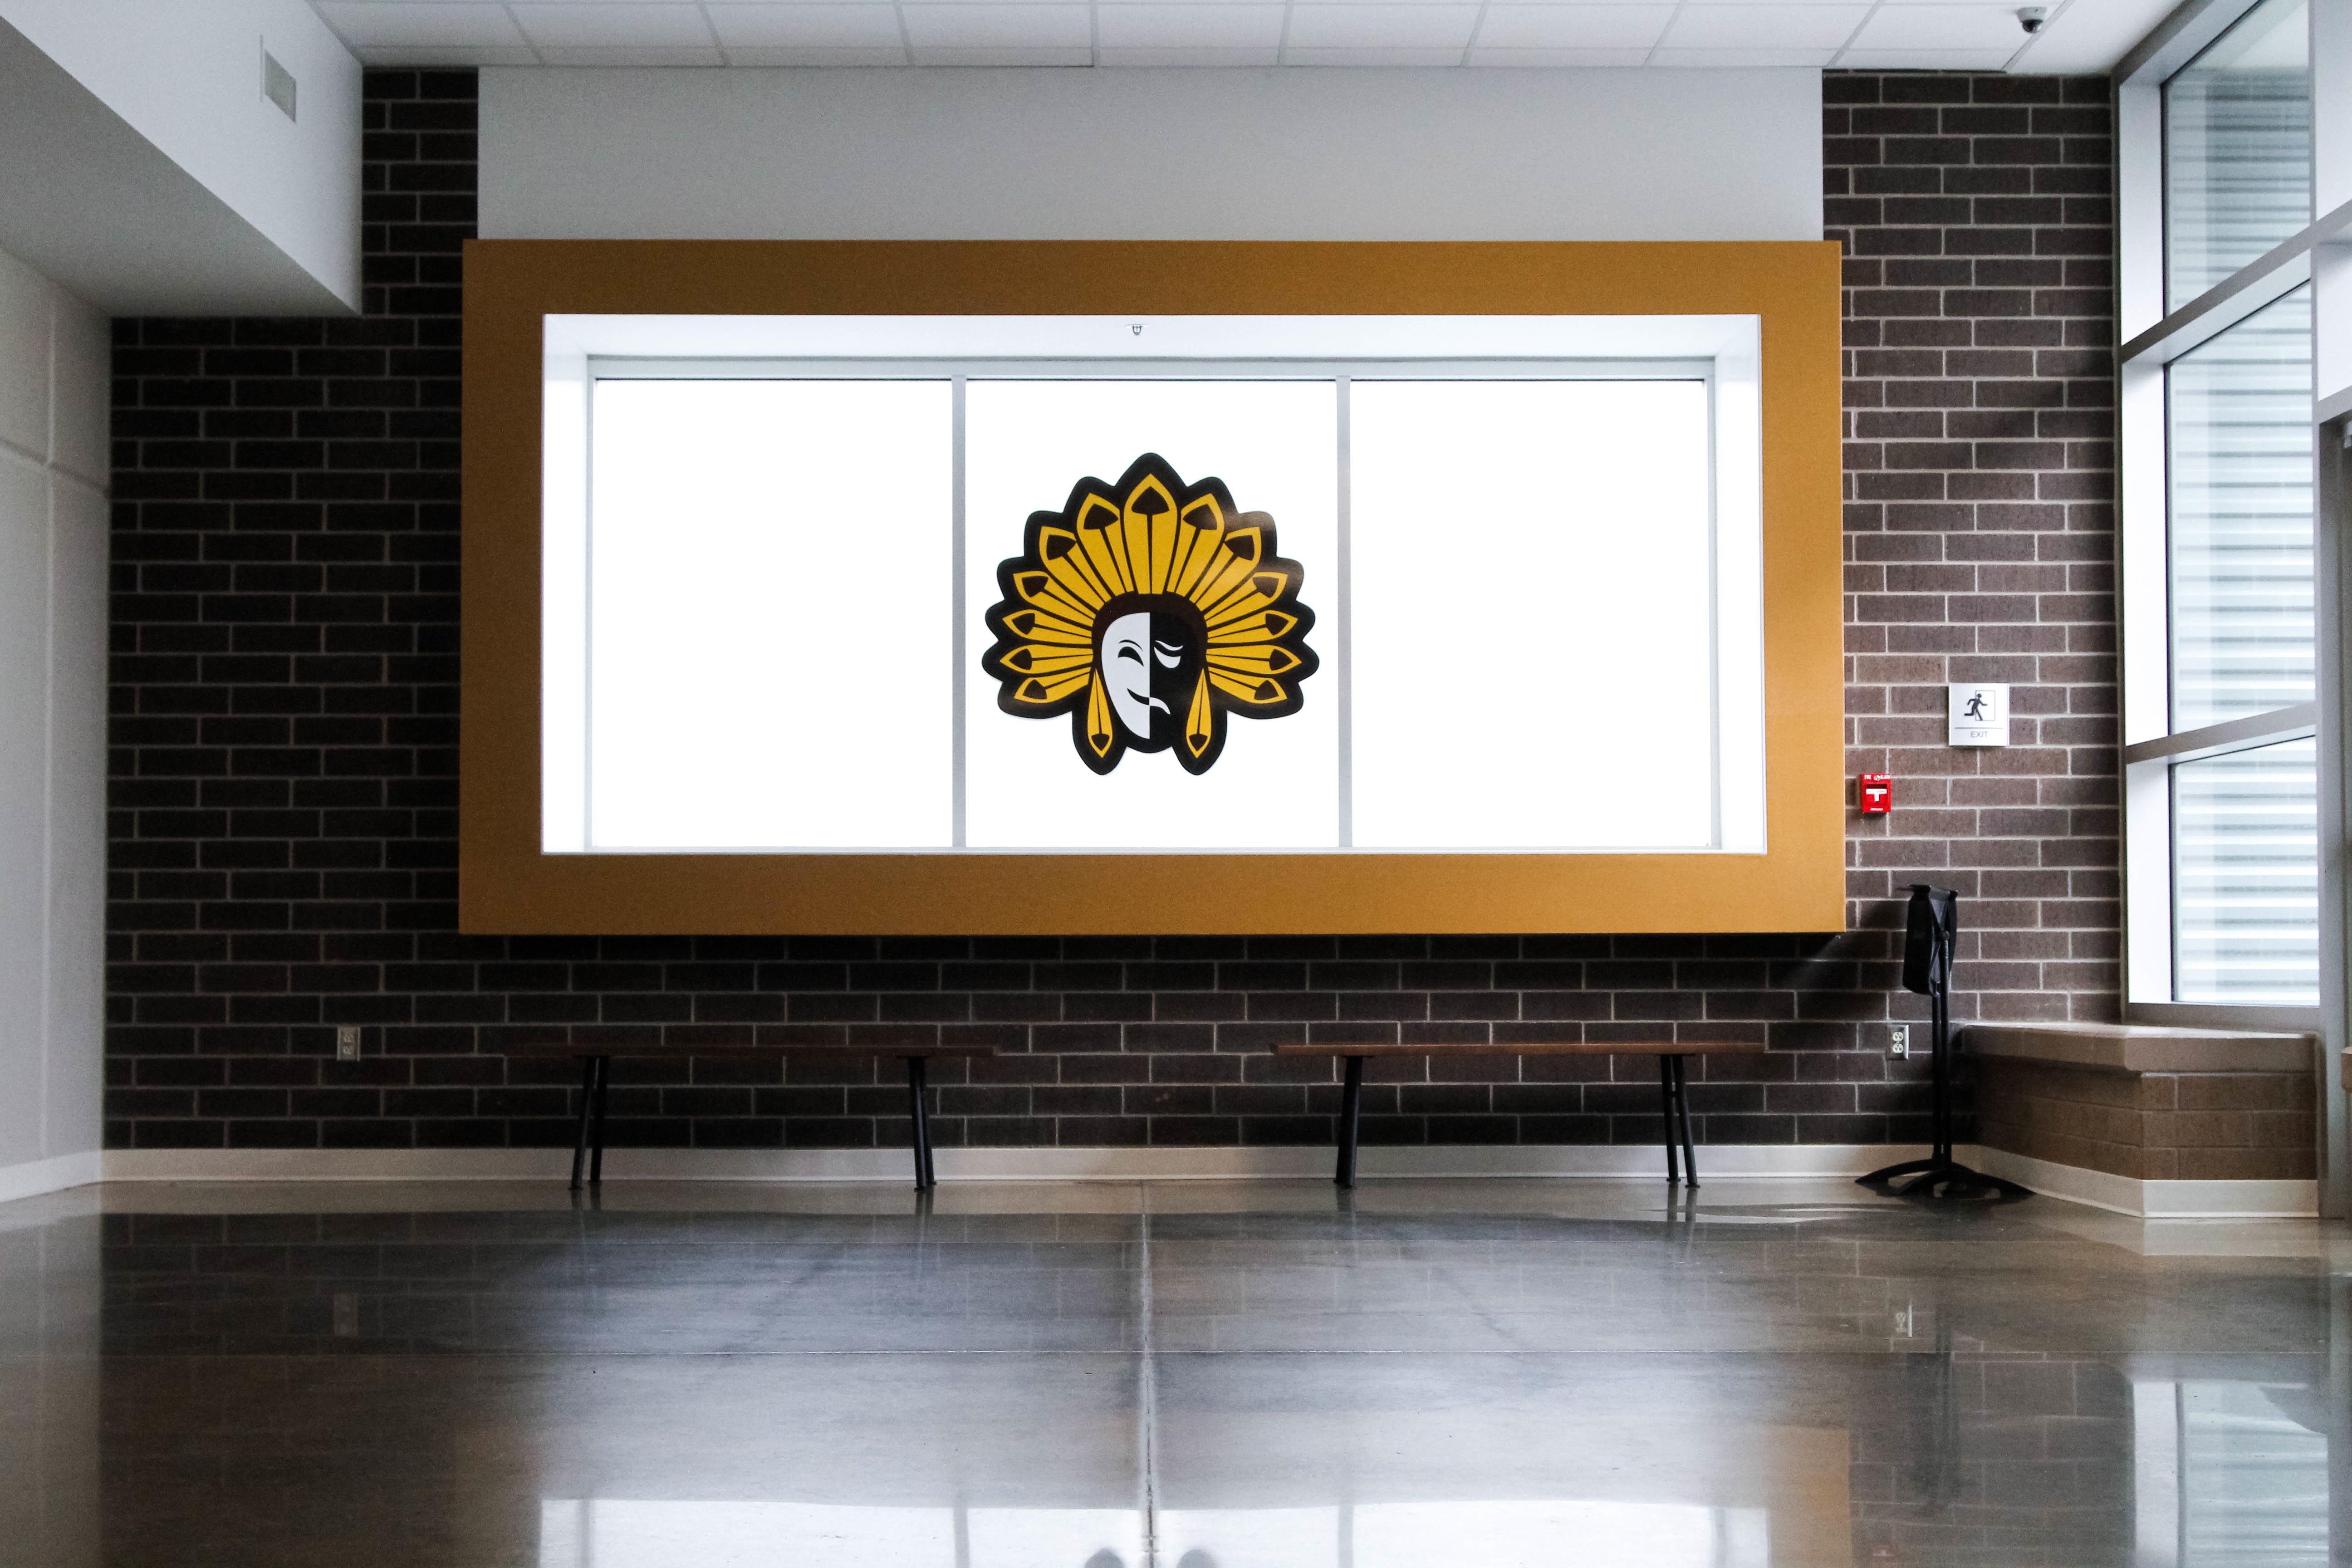
home, wall, living room, room, interior design, design, modern art, window covering